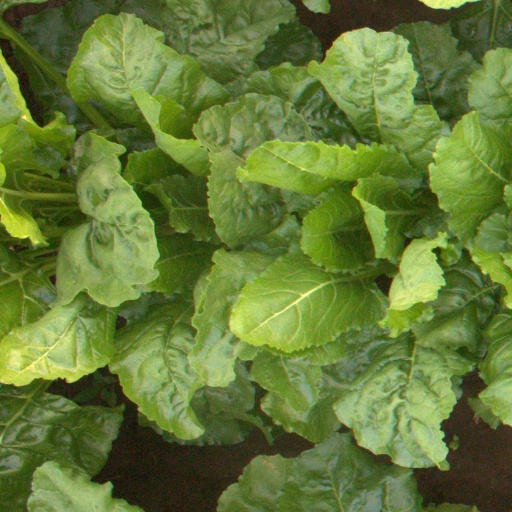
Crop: sugar beet